Thomas B. Larkin

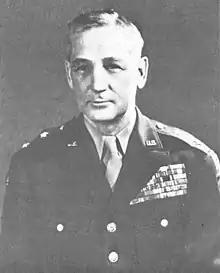

Lieutenant General Thomas Bernard Larkin (December 15, 1890 – October 17, 1968) was a military officer who served as the 32nd Quartermaster General of the United States Army.